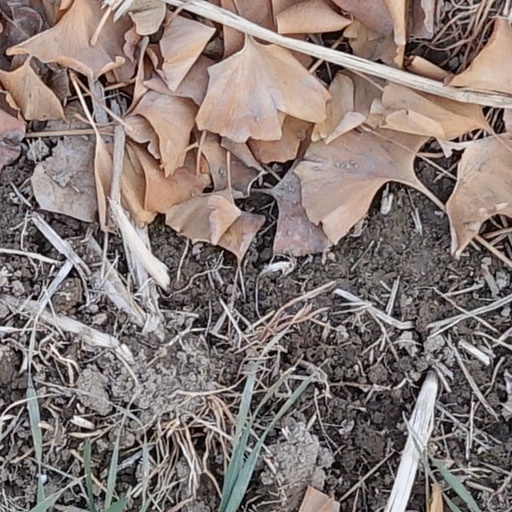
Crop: wheat